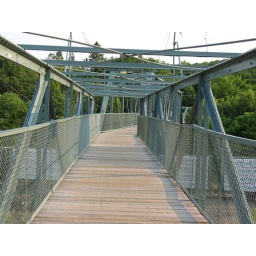
This footbridge is over a highway, train tracks and a river